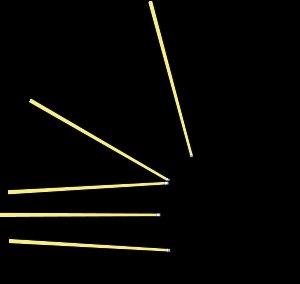
Keglebillard / Billard Jargon
Placering af køen på den hvide bal for at udvirke effekt
Keglebillard er den traditionelle form for billard i Danmark. Der spilles efter regler som har en over hundredårig historie og kun bruges i Danmark. I andre lande spilles der også billard med kegler, inklusiv England og Rusland. I England spilles også med fem kegler og tre kugler men kun en er objekt og de to andre er kø kugler, en for hver de to spillere og i en version med flere kegler. I Rusland spilles med 7 kegler, 5 i midten og to satellit kegler placeret tæt på startpositionen for de to objekt kegler. Lignende spil spilles i flere Europæiske lande, da spillet er ret gammelt og stammer fra Italien.